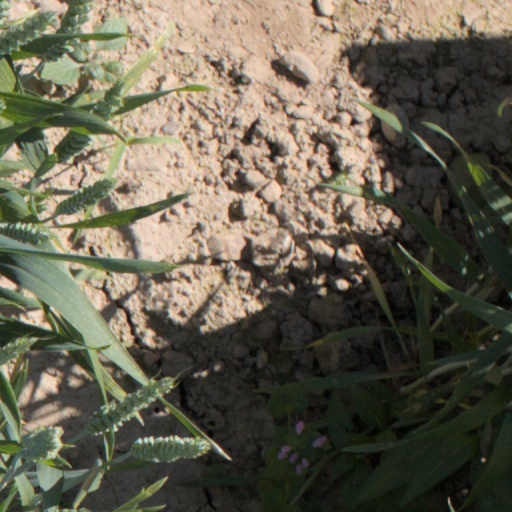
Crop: wheat